Internal Macedonian Revolutionary Organization

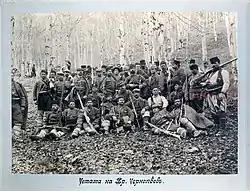
Hristo Chernopeev's band in 1903.

SMARO's leadership of the revolutionary movement was challenged by two other factions: the Supreme Macedonian-Adrianople Committee (SMAC) in Sofia ("Vurhoven makedono-оdrinski komitet" – Върховен македоно-одрински комитет) and a smaller group of conservatives in Salonica – Bulgarian Secret Revolutionary Brotherhood ("Balgarsko Tayno Revolyutsionno Bratstvo"). The latter was incorporated in SMARO by 1899, its members as Ivan Garvanov, were to exert a significant influence on the organization. They were to push for the Ilinden-Preobrazhenie Uprising and later became the core of IMRO right-wing faction.